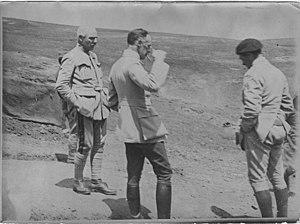
reportage photographique de l'armée française.
La bataille de Monastir a eu lieu en mars 1917 en Macédoine. Elle devait permettre aux troupes françaises et serbes, commandées par le général Sarrail, de dégager la ville enserrée de près par les troupes germano-bulgares.
La 16ᵉ division d'infanterie coloniale a été une division d'infanterie de l'armée de terre française. Constituée en juillet 1915, elle fut dissoute en juin 1919 à la fin de ses opérations au sein de l'Armée d'Orient.